Thailand

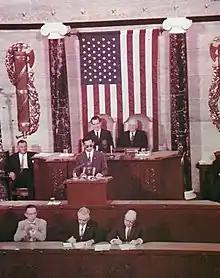
King Bhumibol Adulyadej addresses a joint session of the United States Congress, 1960.

In June 1946, young King Ananda was found dead under mysterious circumstances. His younger brother Bhumibol Adulyadej ascended to the throne. Thailand joined the Southeast Asia Treaty Organization (SEATO) to become an active ally of the United States in 1954. Field Marshal Sarit Thanarat launched a coup in 1957, which removed Khana Ratsadon from politics. His rule (premiership 1959–1963) was autocratic; he built his legitimacy around the god-like status of the monarch and by channelling the government's loyalty to the king. His government improved the country's infrastructure and education. After the United States joined the Vietnam War in 1961, there was a secret agreement wherein the U.S. promised to protect Thailand.